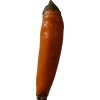
Label: pepper